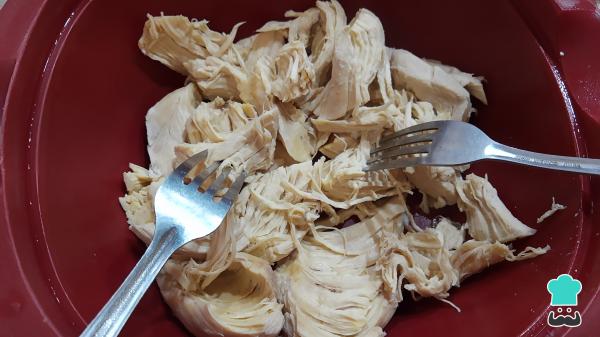
Pasado el tiempo de cocción, deja enfriar la pechuga ligeramente y empieza a desmenuzar. Si lo deseas, puedes apoyarte en dos tenedores para realizar el paso más sencillo.